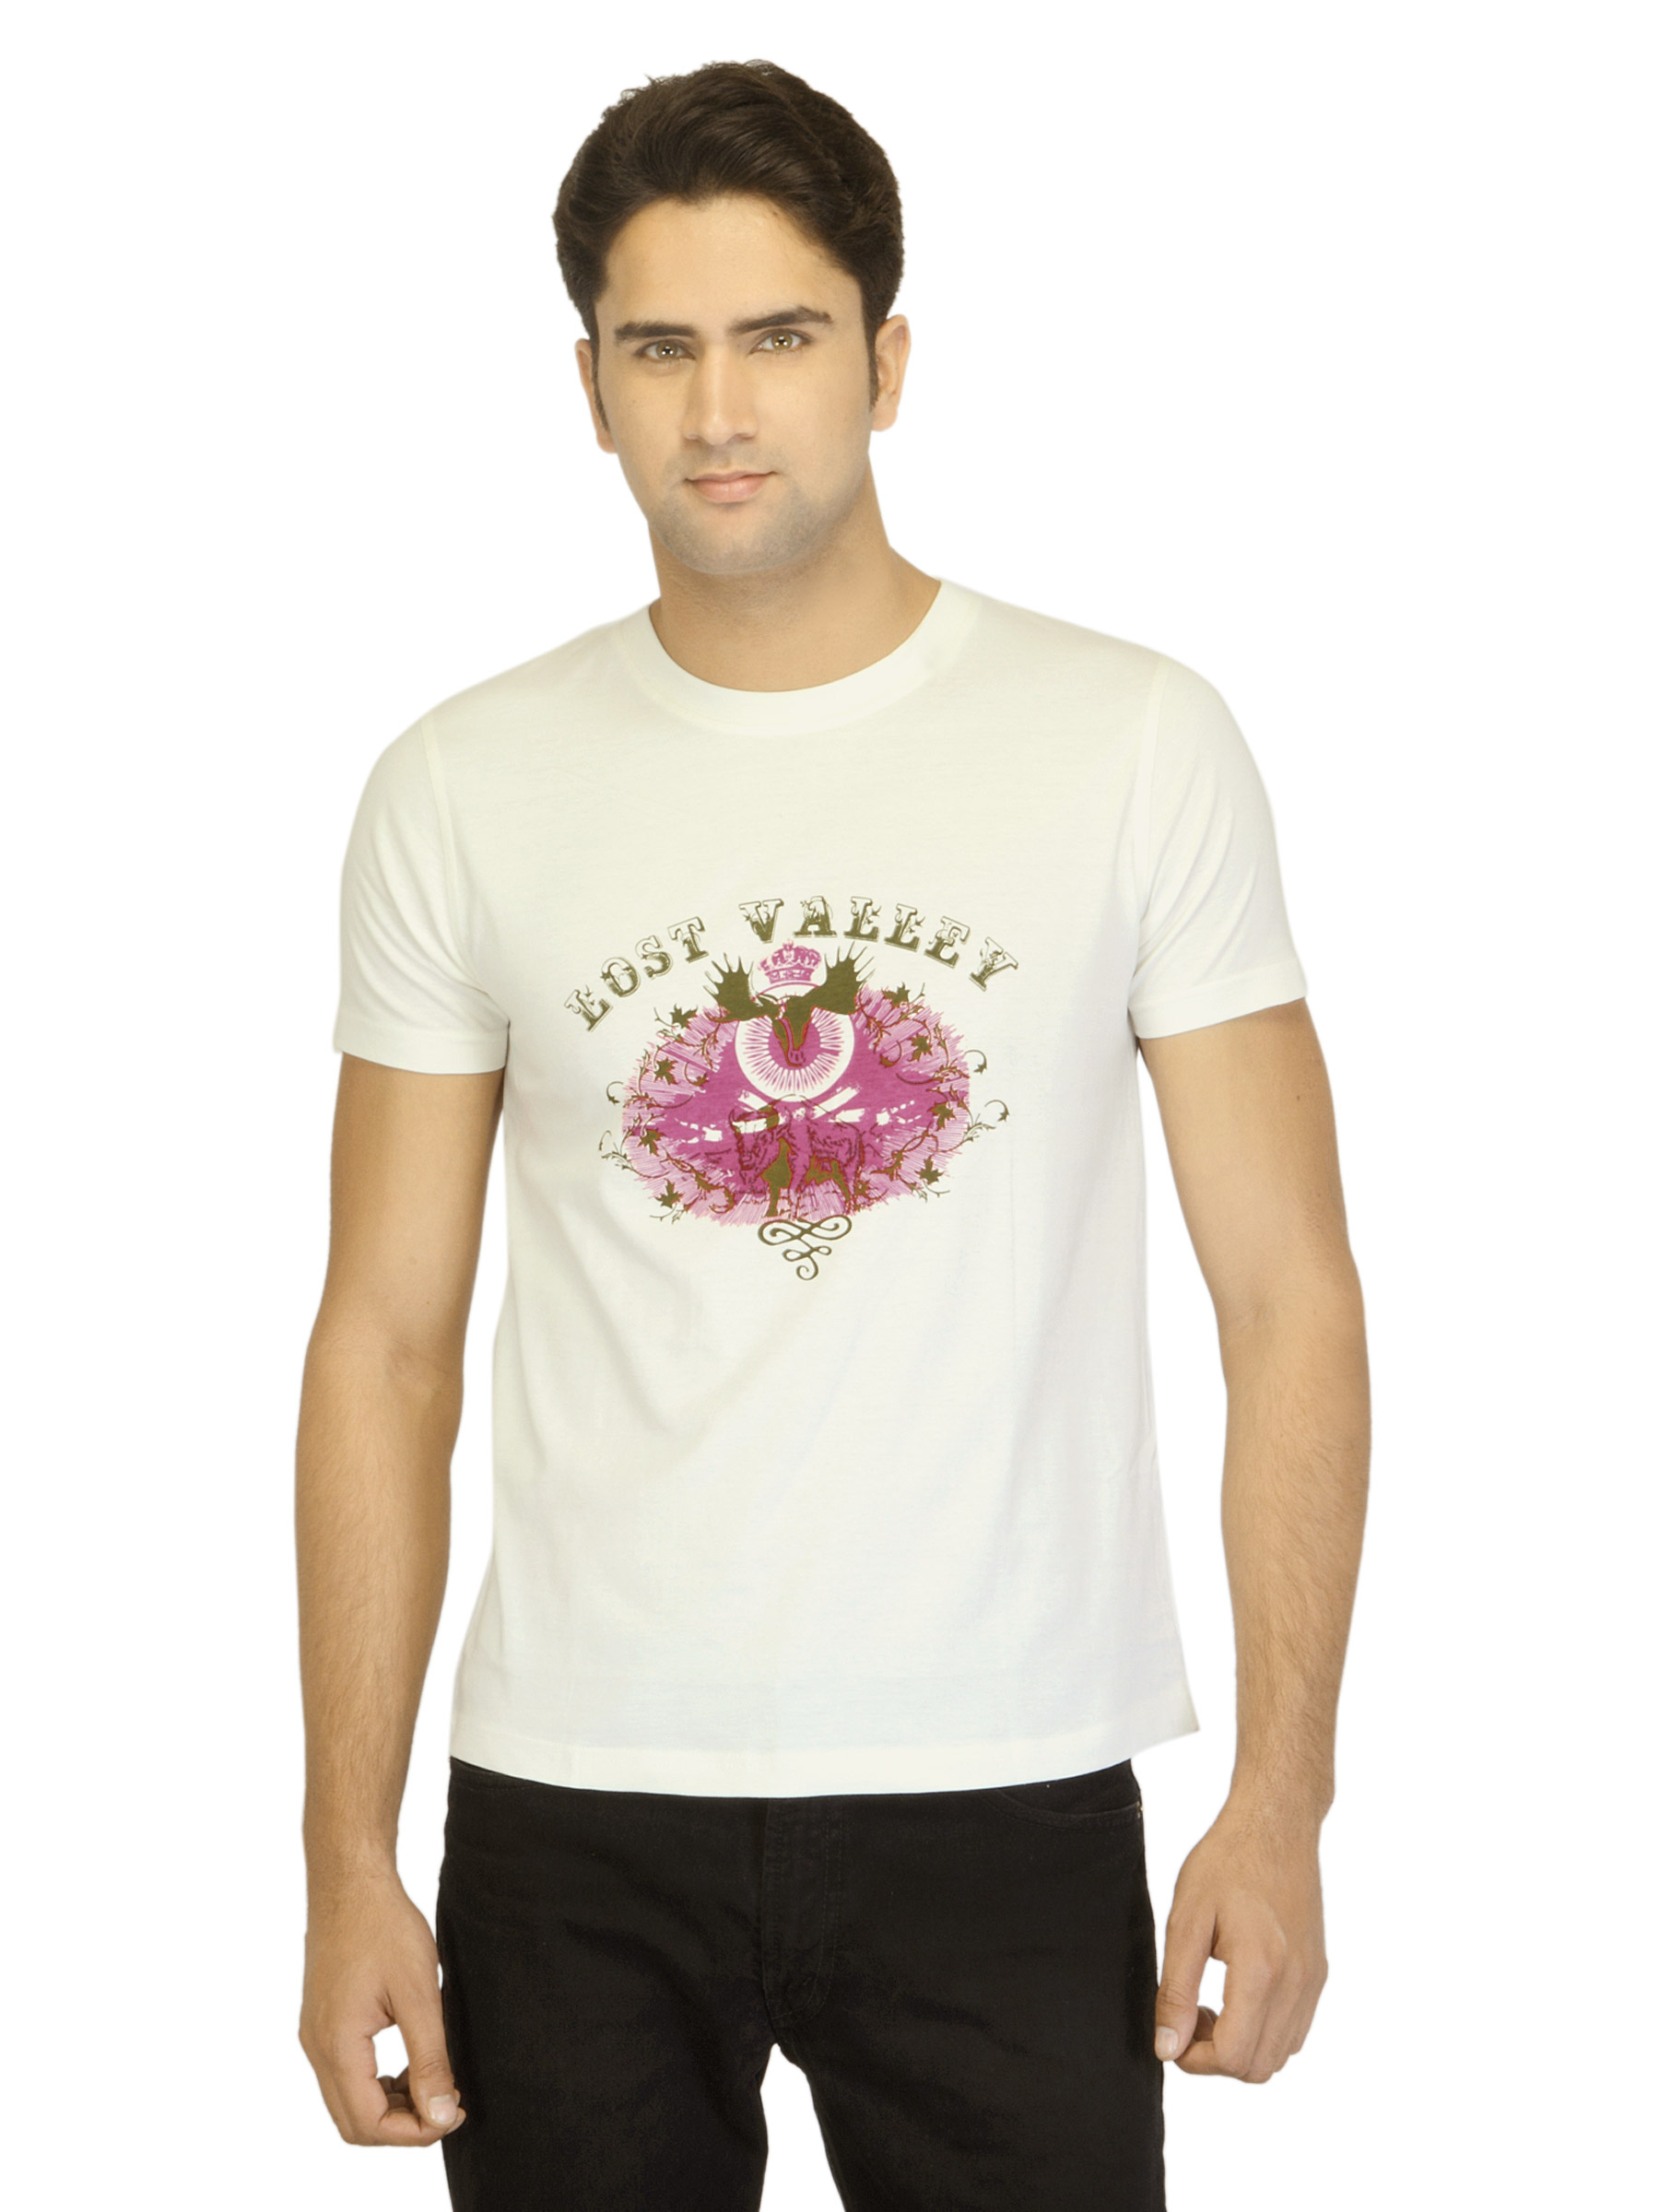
Myntra Men Lost Valley Off White T-shirt
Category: Apparel / Topwear / Tshirts
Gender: Men
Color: Off White
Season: Summer 2012
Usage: Casual